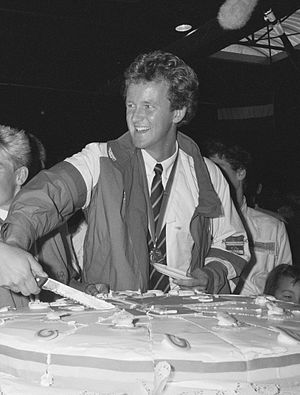
Nico Rienks
Nico Rienks (1988)
"Nicolaas ""Nico"" Hessel Rienks er en hollandsk tidligere roer og dobbelt olympisk guldvinder.